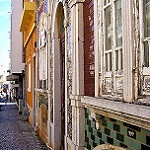
Label: street